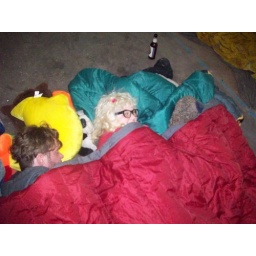
Justin, Amina and I sleeping while cars were being crushed by exhausted trees down the path.